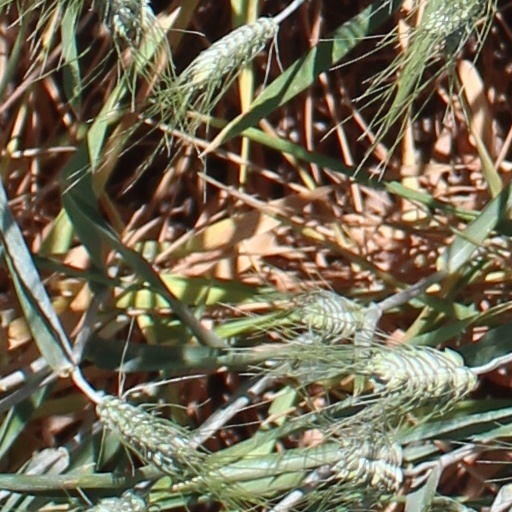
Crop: wheat